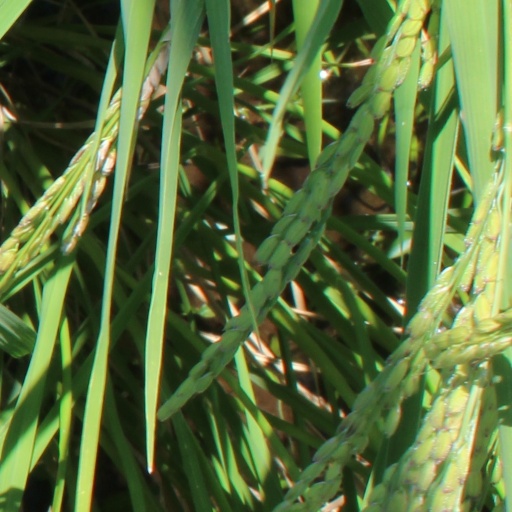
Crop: rice